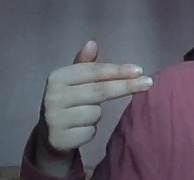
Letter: ghain